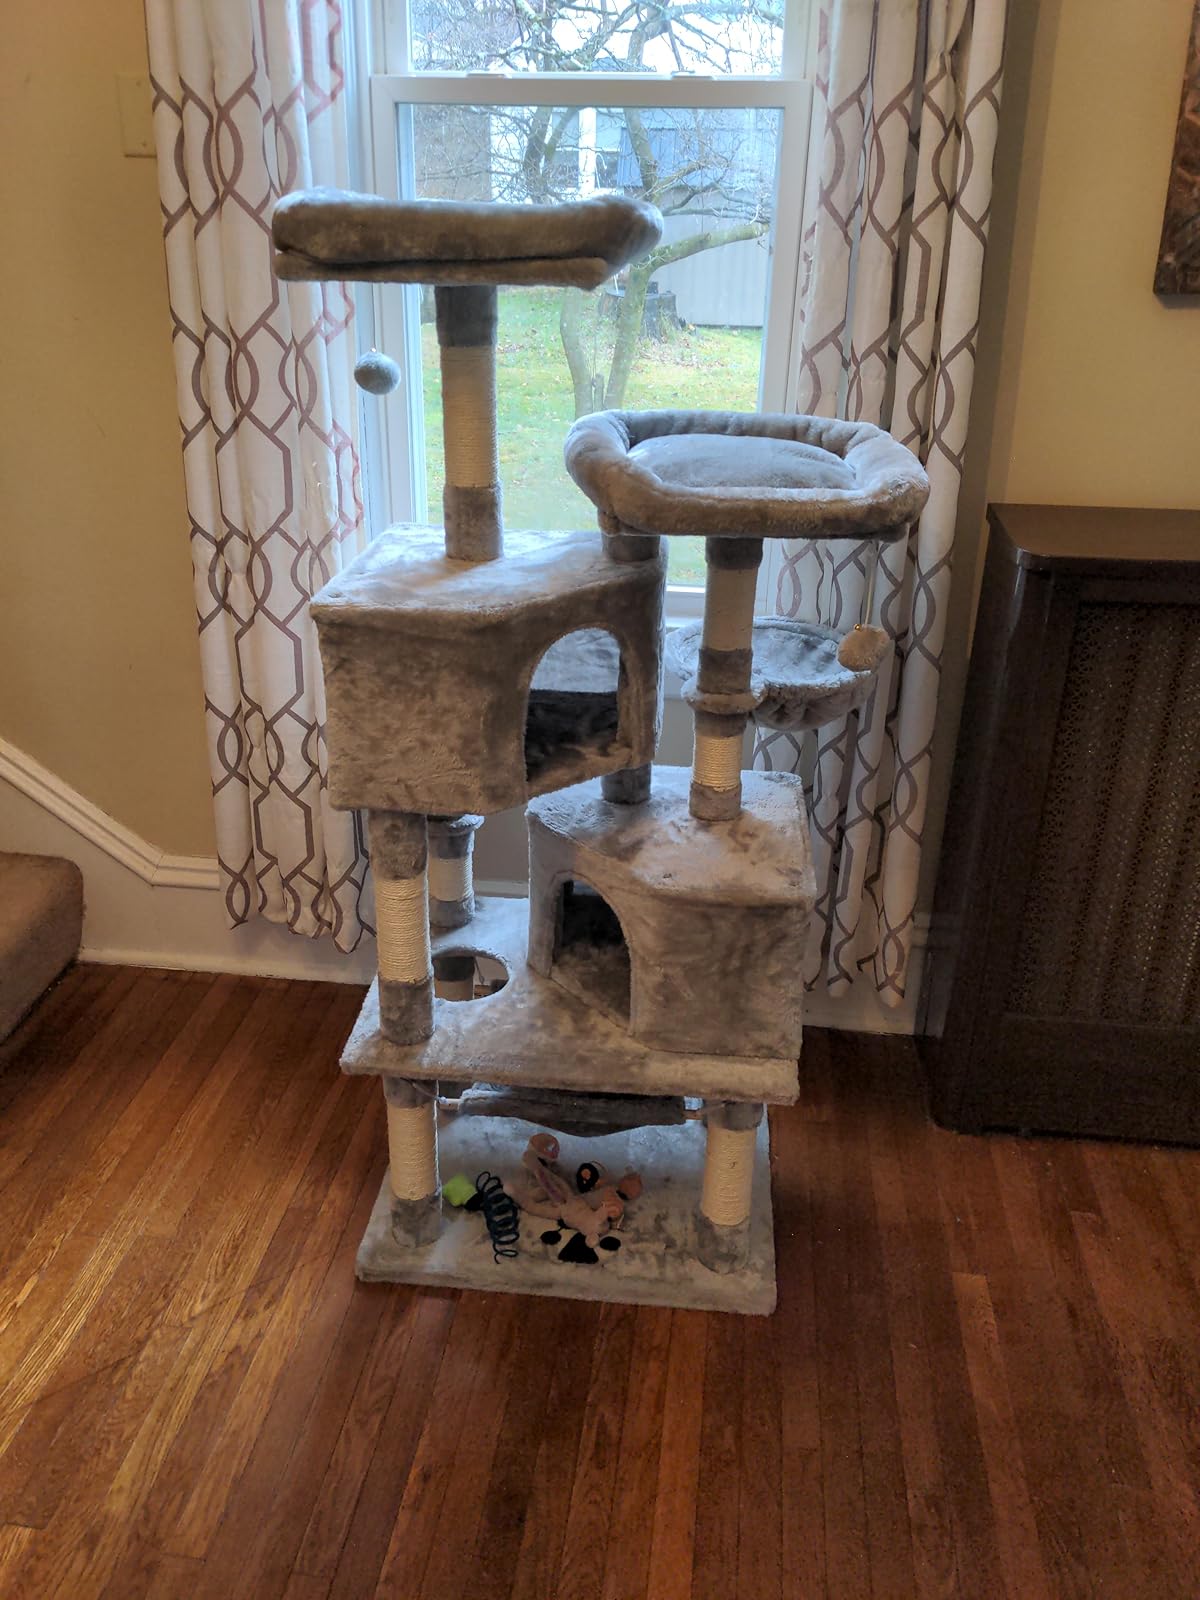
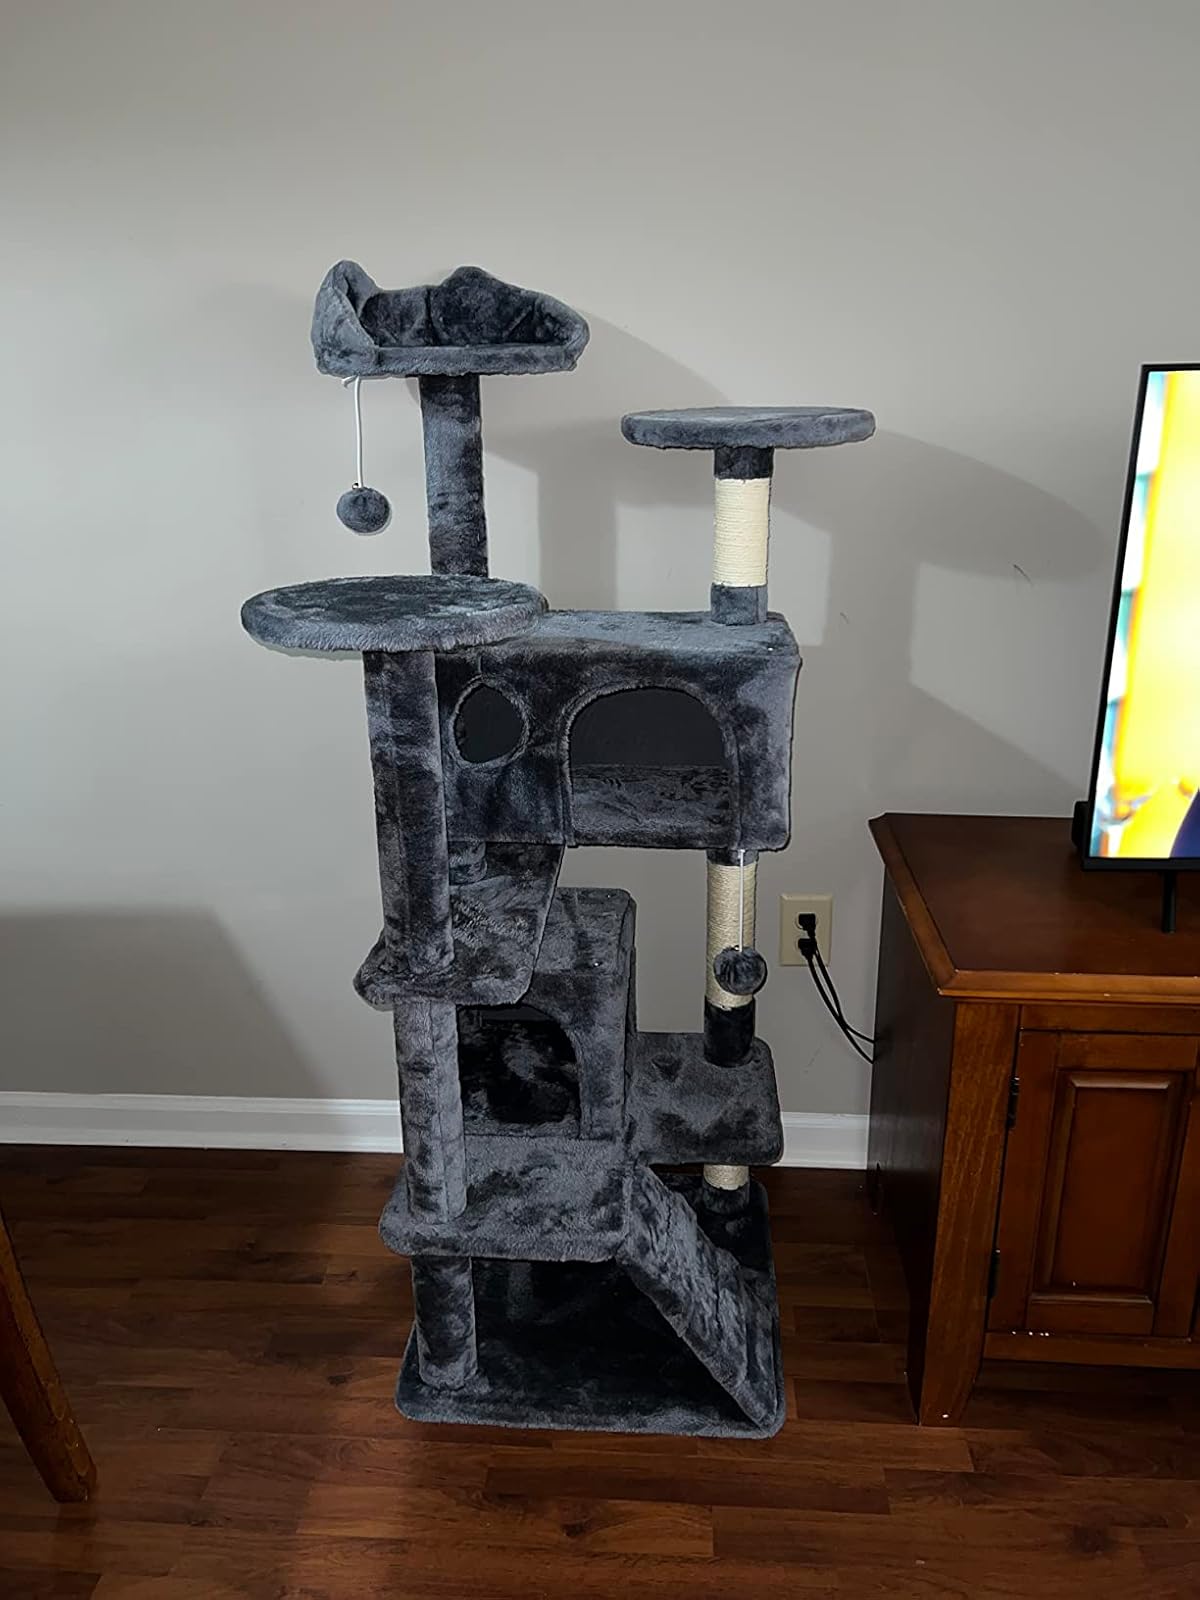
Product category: items_cat tree
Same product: no